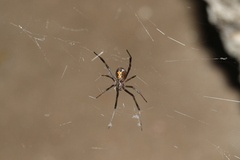
Species: Lactrodectus_hesperus